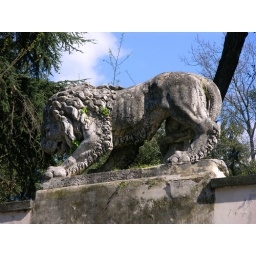
A lion in Rome, I love how the grass is growing in and around him!